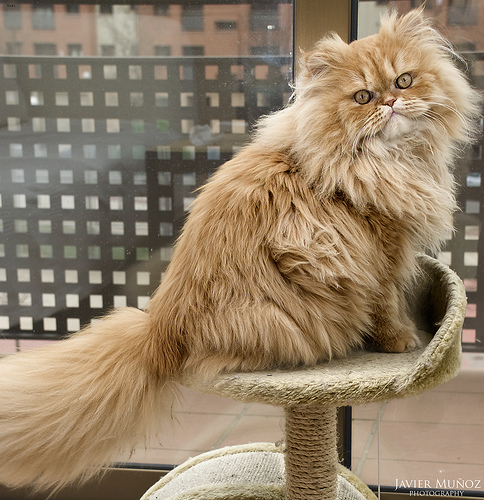
Breed: persian